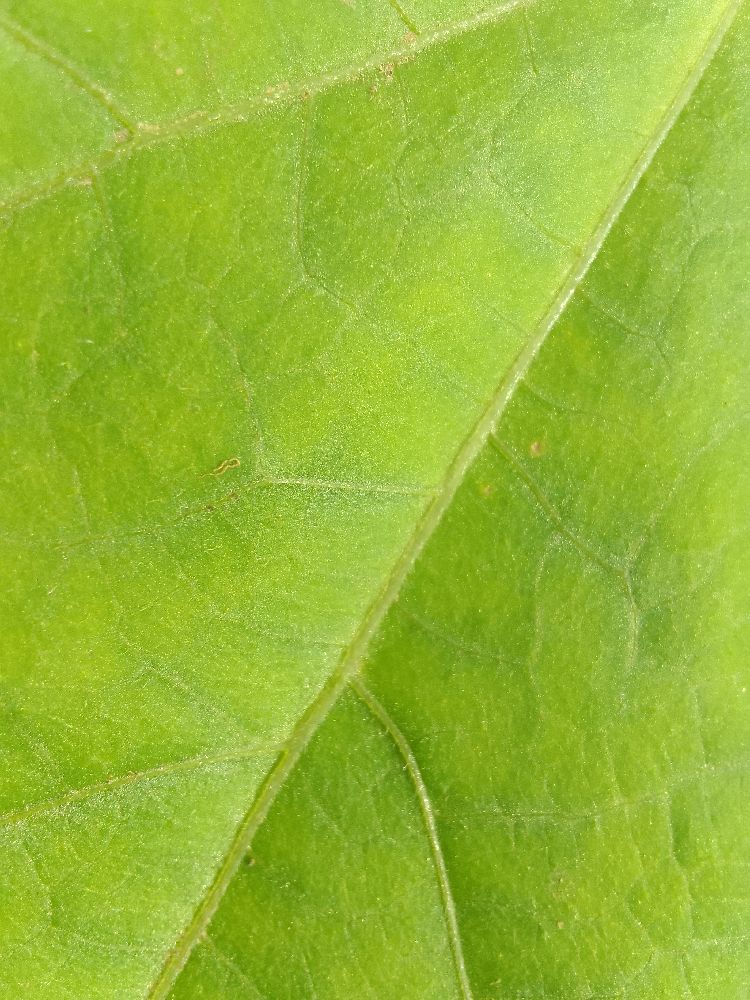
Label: healthy